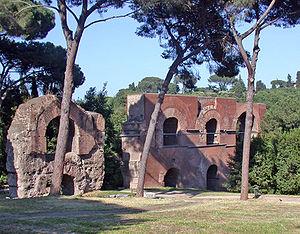
Les aqueducs romains ont laissé de nombreux vestiges, notamment des ponts-aqueducs comme le pont du Gard en France, l'aqueduc de Ségovie en Espagne, l'aqueduc de Carthage en Tunisie. Cependant, la plus grande partie du parcours de ces aqueducs était souterraine, et bien moins spectaculaire que les ponts et viaducs qui persistent encore.
Frontin, en latin Sextus Iulius Frontinus, né vers 35/40 et mort probablement en 103, est un triple consul, suffect en 74 et 98 et éponyme en l'an 100 sous Trajan, général de l'Empire romain et gouverneur de Bretagne de 74 à 77 ou 78 sous Vespasien. Il est avant tout connu comme écrivain militaire et administrateur principal des eaux de Rome sous Nerva.